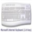
Label: keyboard